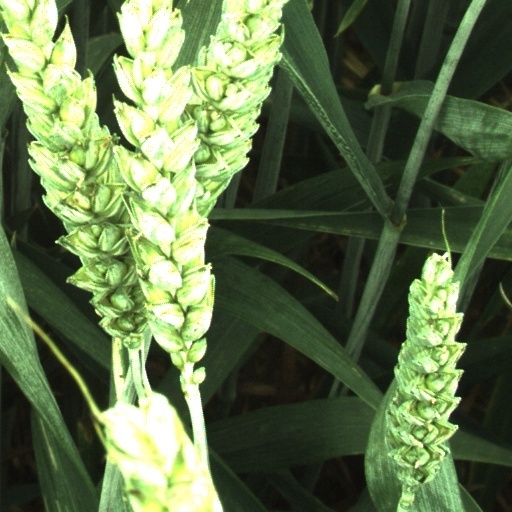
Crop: wheat